Strophurus elderi

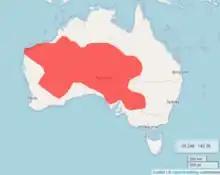
Strophurus Elderi Distribution - Atlas of Living Australia records

Strophurus elderi, also known commonly as the jewelled gecko, is a terrestrial, nocturnal species of gecko, a lizard in the family Diplodactylidae. Previously classified within the genus "Diplodactylus", "S. elderi" is one of 22 geckos belonging to the genus "Strophurus". The species is endemic to the arid regions of central and north-western Australia.